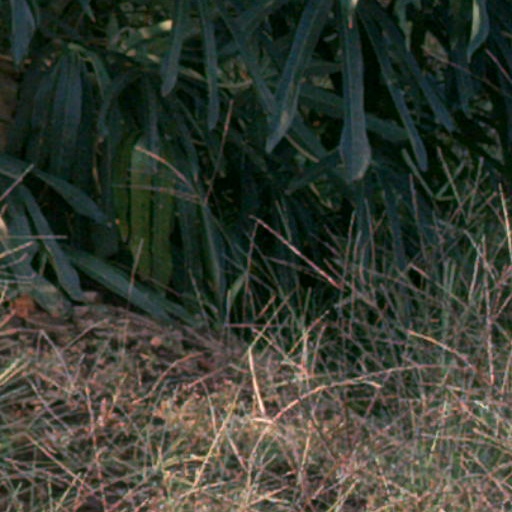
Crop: cassava